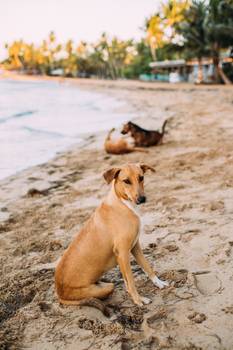
Label: No Watermark